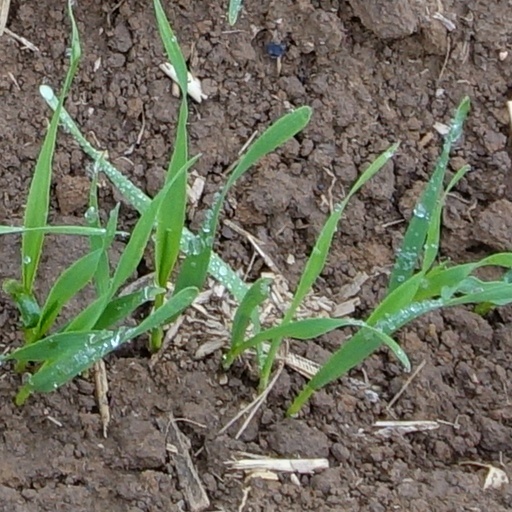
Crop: wheat